Elly Appel-Vessies

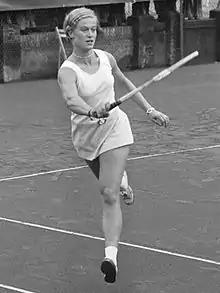
Appel-Vessies in 1974

Elly Appel-Vessies (27 July 1952 – 16 July 2022) was a professional tennis player from the Netherlands. After retiring, she played some seniors tennis.